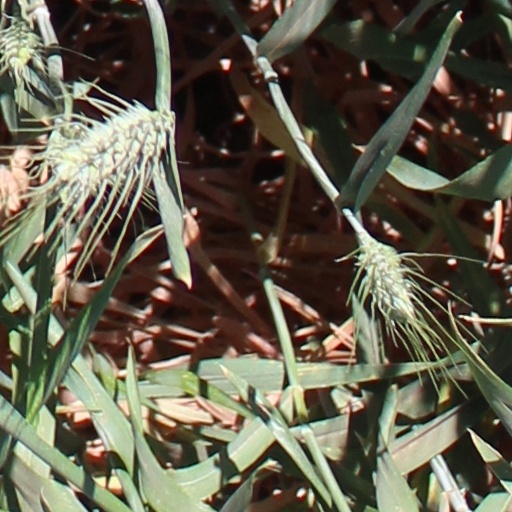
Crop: wheat